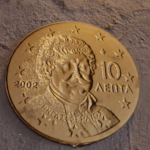
Coin value: 10cents
Country: gr
Edition: standard